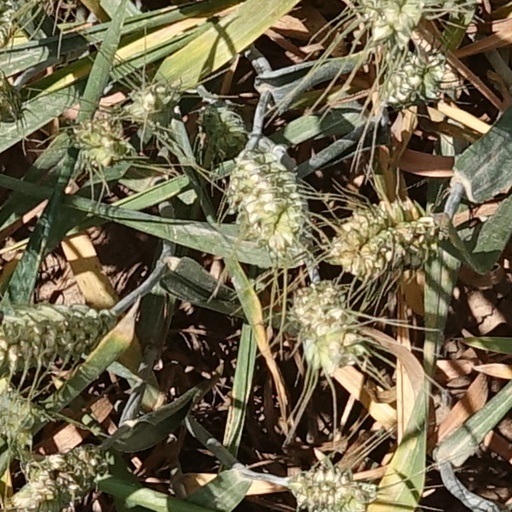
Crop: wheat